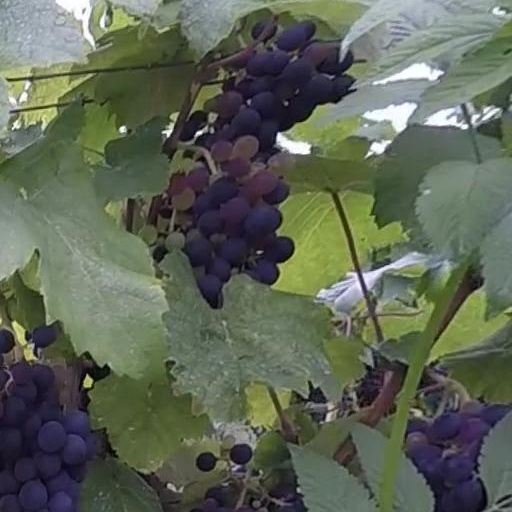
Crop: grape